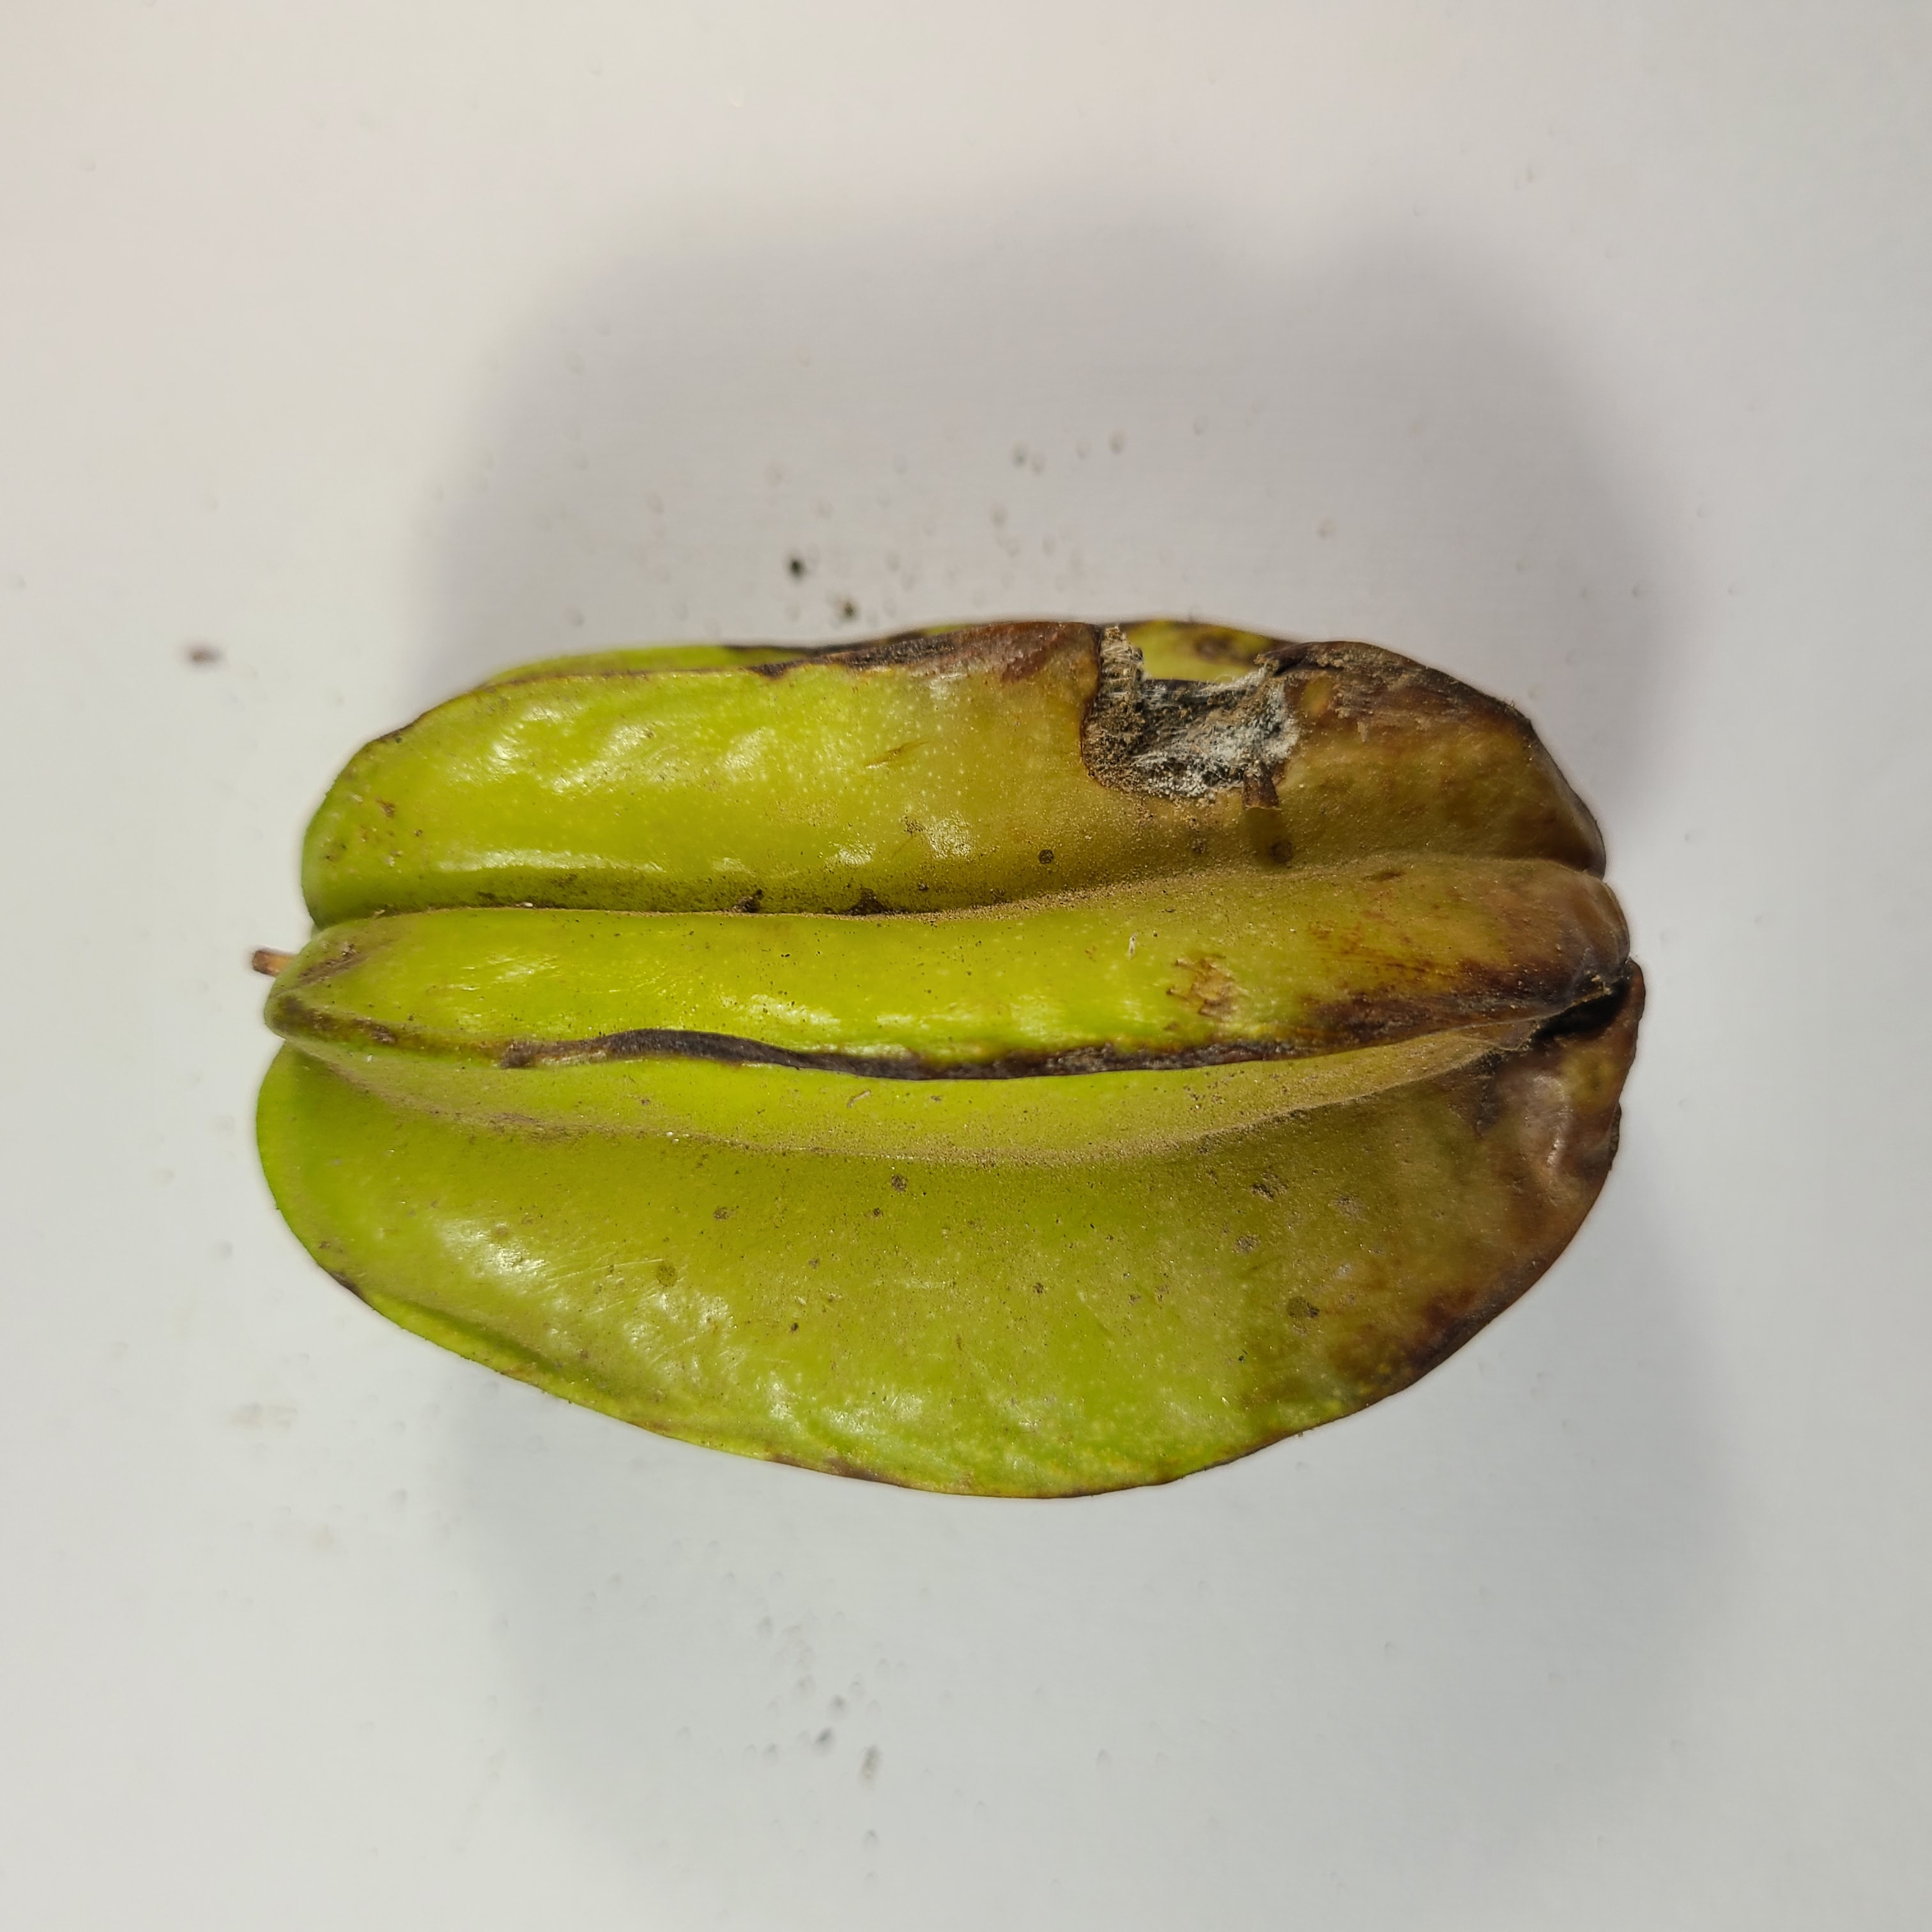
Label: Unhealthy Fruits